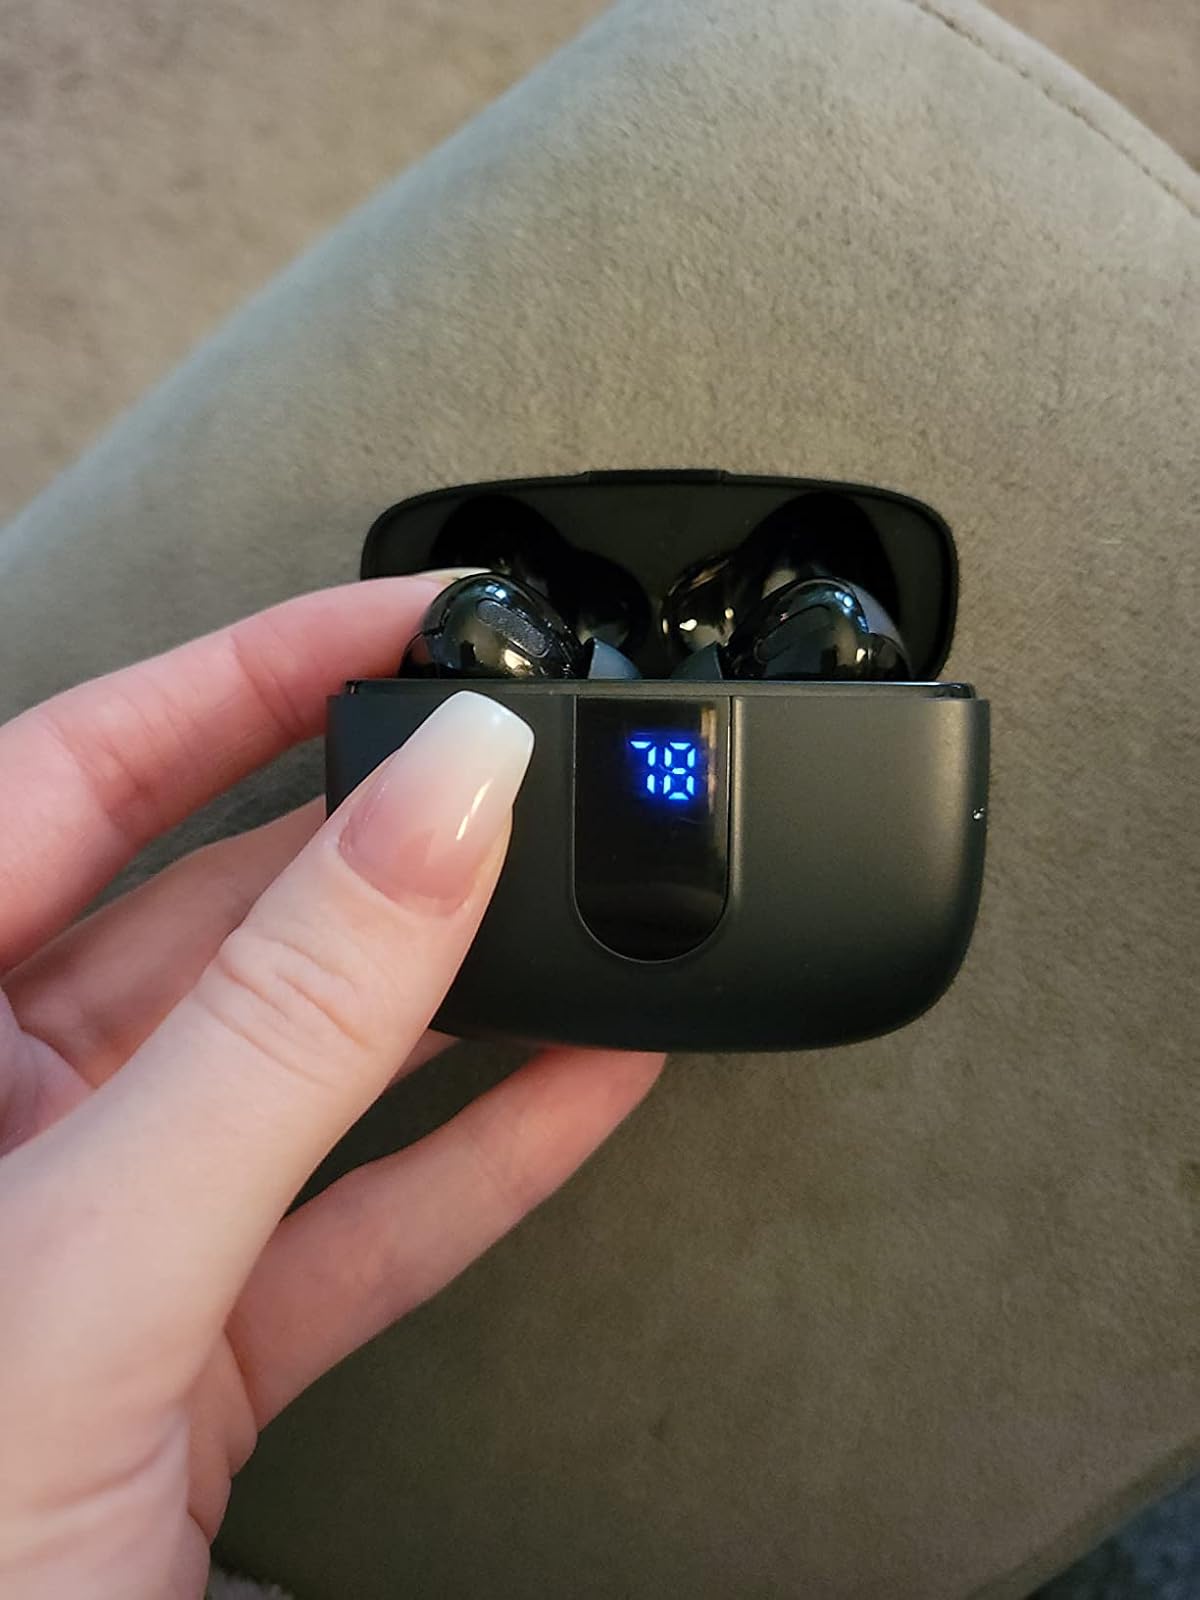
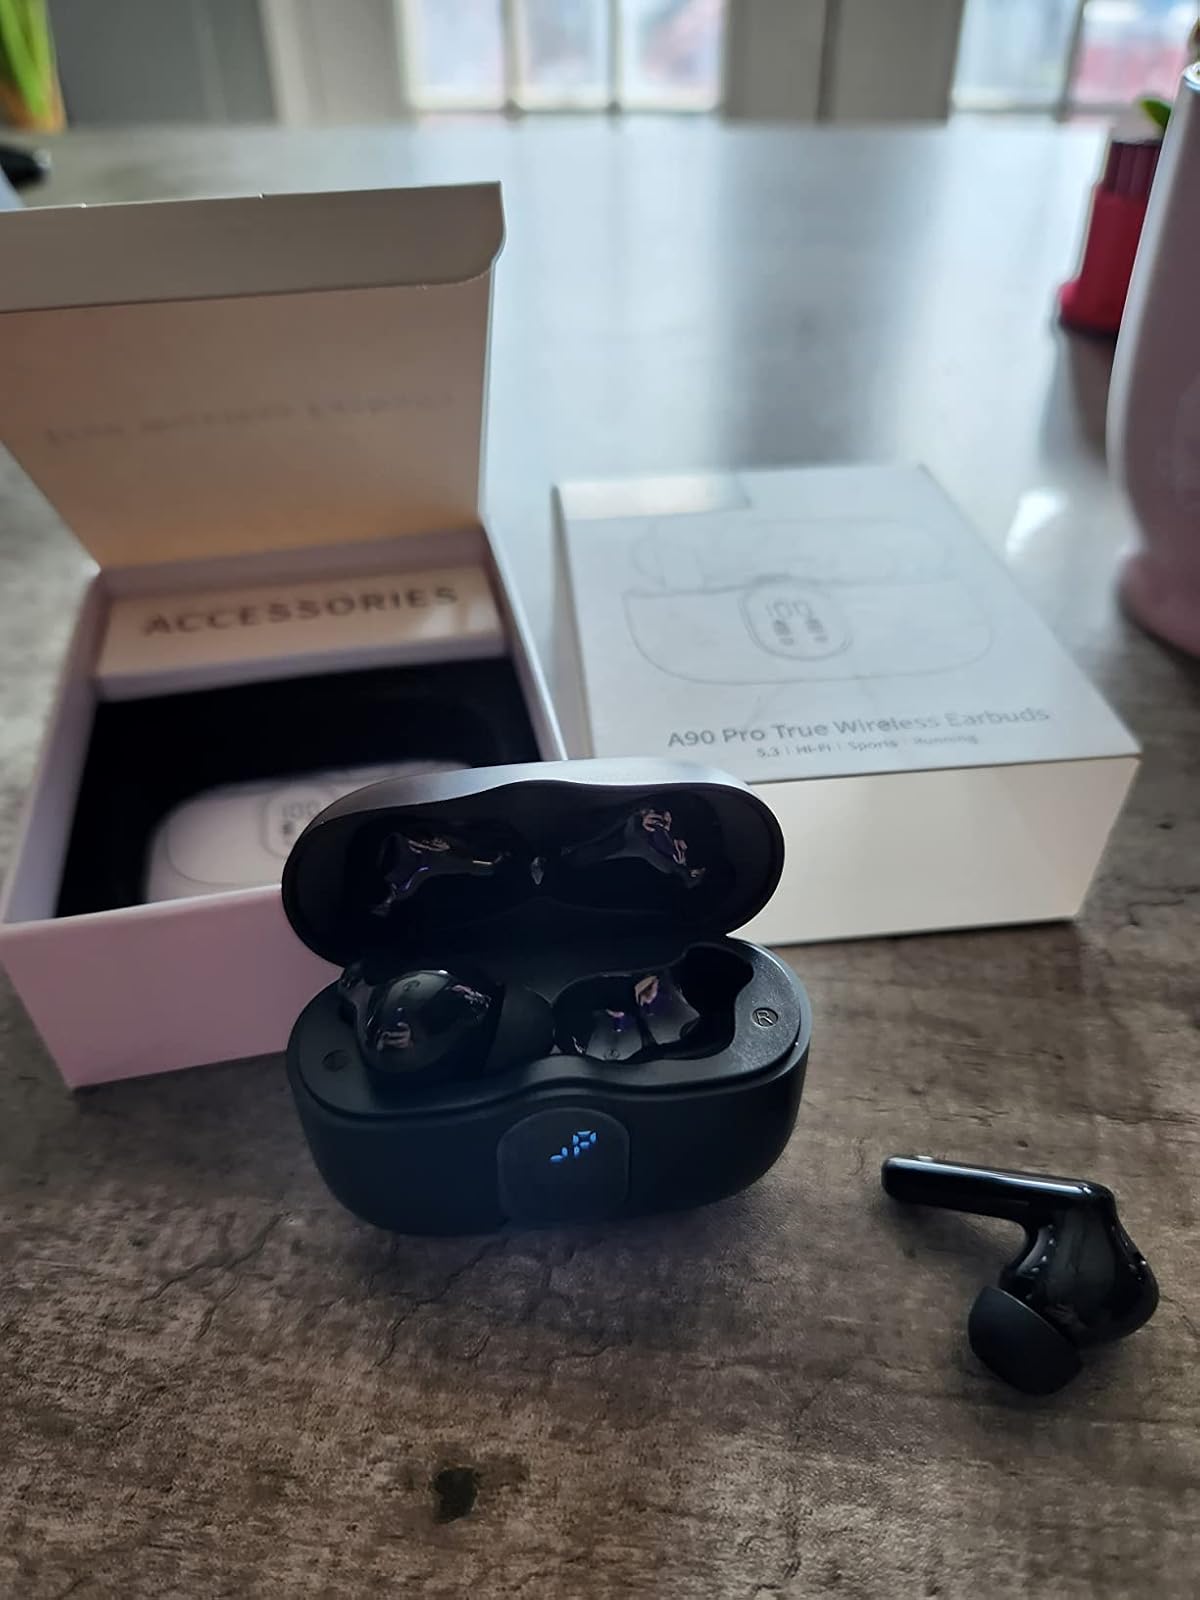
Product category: earbuds
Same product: no